Jesualdo Ferreira

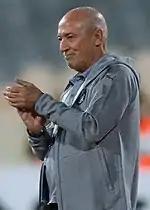
Ferreira in action with Al Sadd in 2019

On 28 November 2015, Ferreira was named the head coach of Al Sadd SC, on a six-month deal with the option of a further year. Having won the 2018–19 Qatar Stars League with a game to play, he left the team in May and was replaced by Xavi.